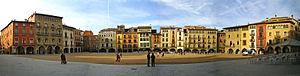
Image de la place principal de Vic, arrondissement d'Osona, Catalogne, Espagne. This is a photo of a building indexed in the Catalan heritage register as Bé Cultural d'Interès Local (BCIL) under the reference IPA-486.